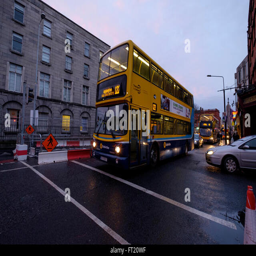
double decker bus on the streets